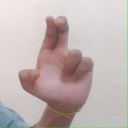
अक्षर: आ